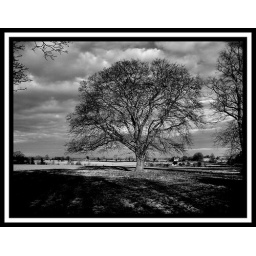
My favourite tree in black and white.